1988 1000 km of Monza

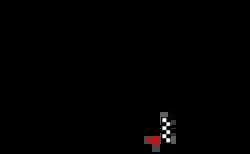
Layout of the Autodromo Nazionale di Monza (1976-1993)

The 1988 1000 km di Monza was the third round of the 1988 World Sportscar Championship season. It took place at the Autodromo Nazionale Monza, Italy on April 10, 1988.